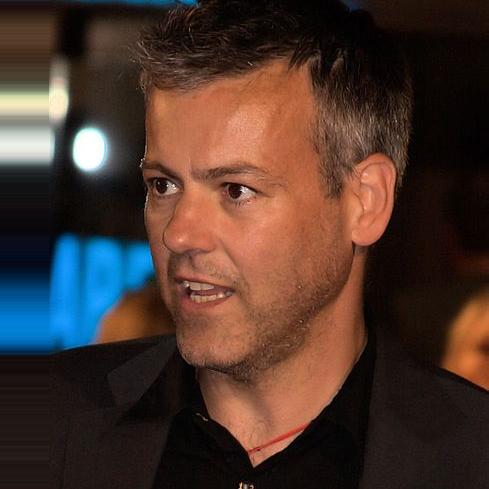
Age: 46